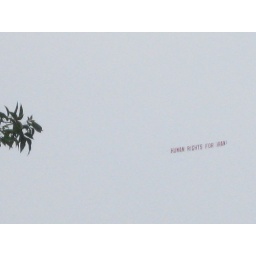
we even had a banner flying overhead in the sky that read &amp;quot;Human rights for Iran&amp;quot;